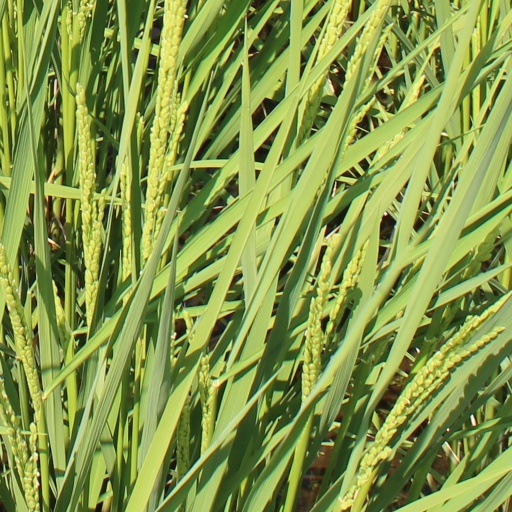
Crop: rice